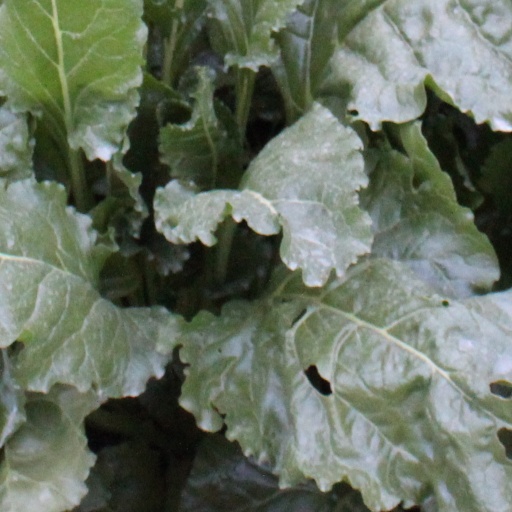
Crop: sugar beet